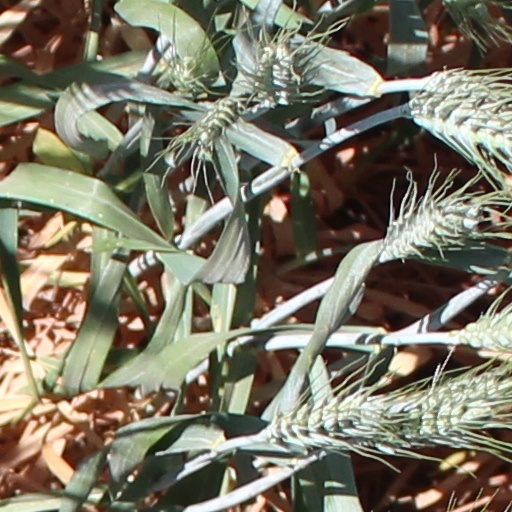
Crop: wheat